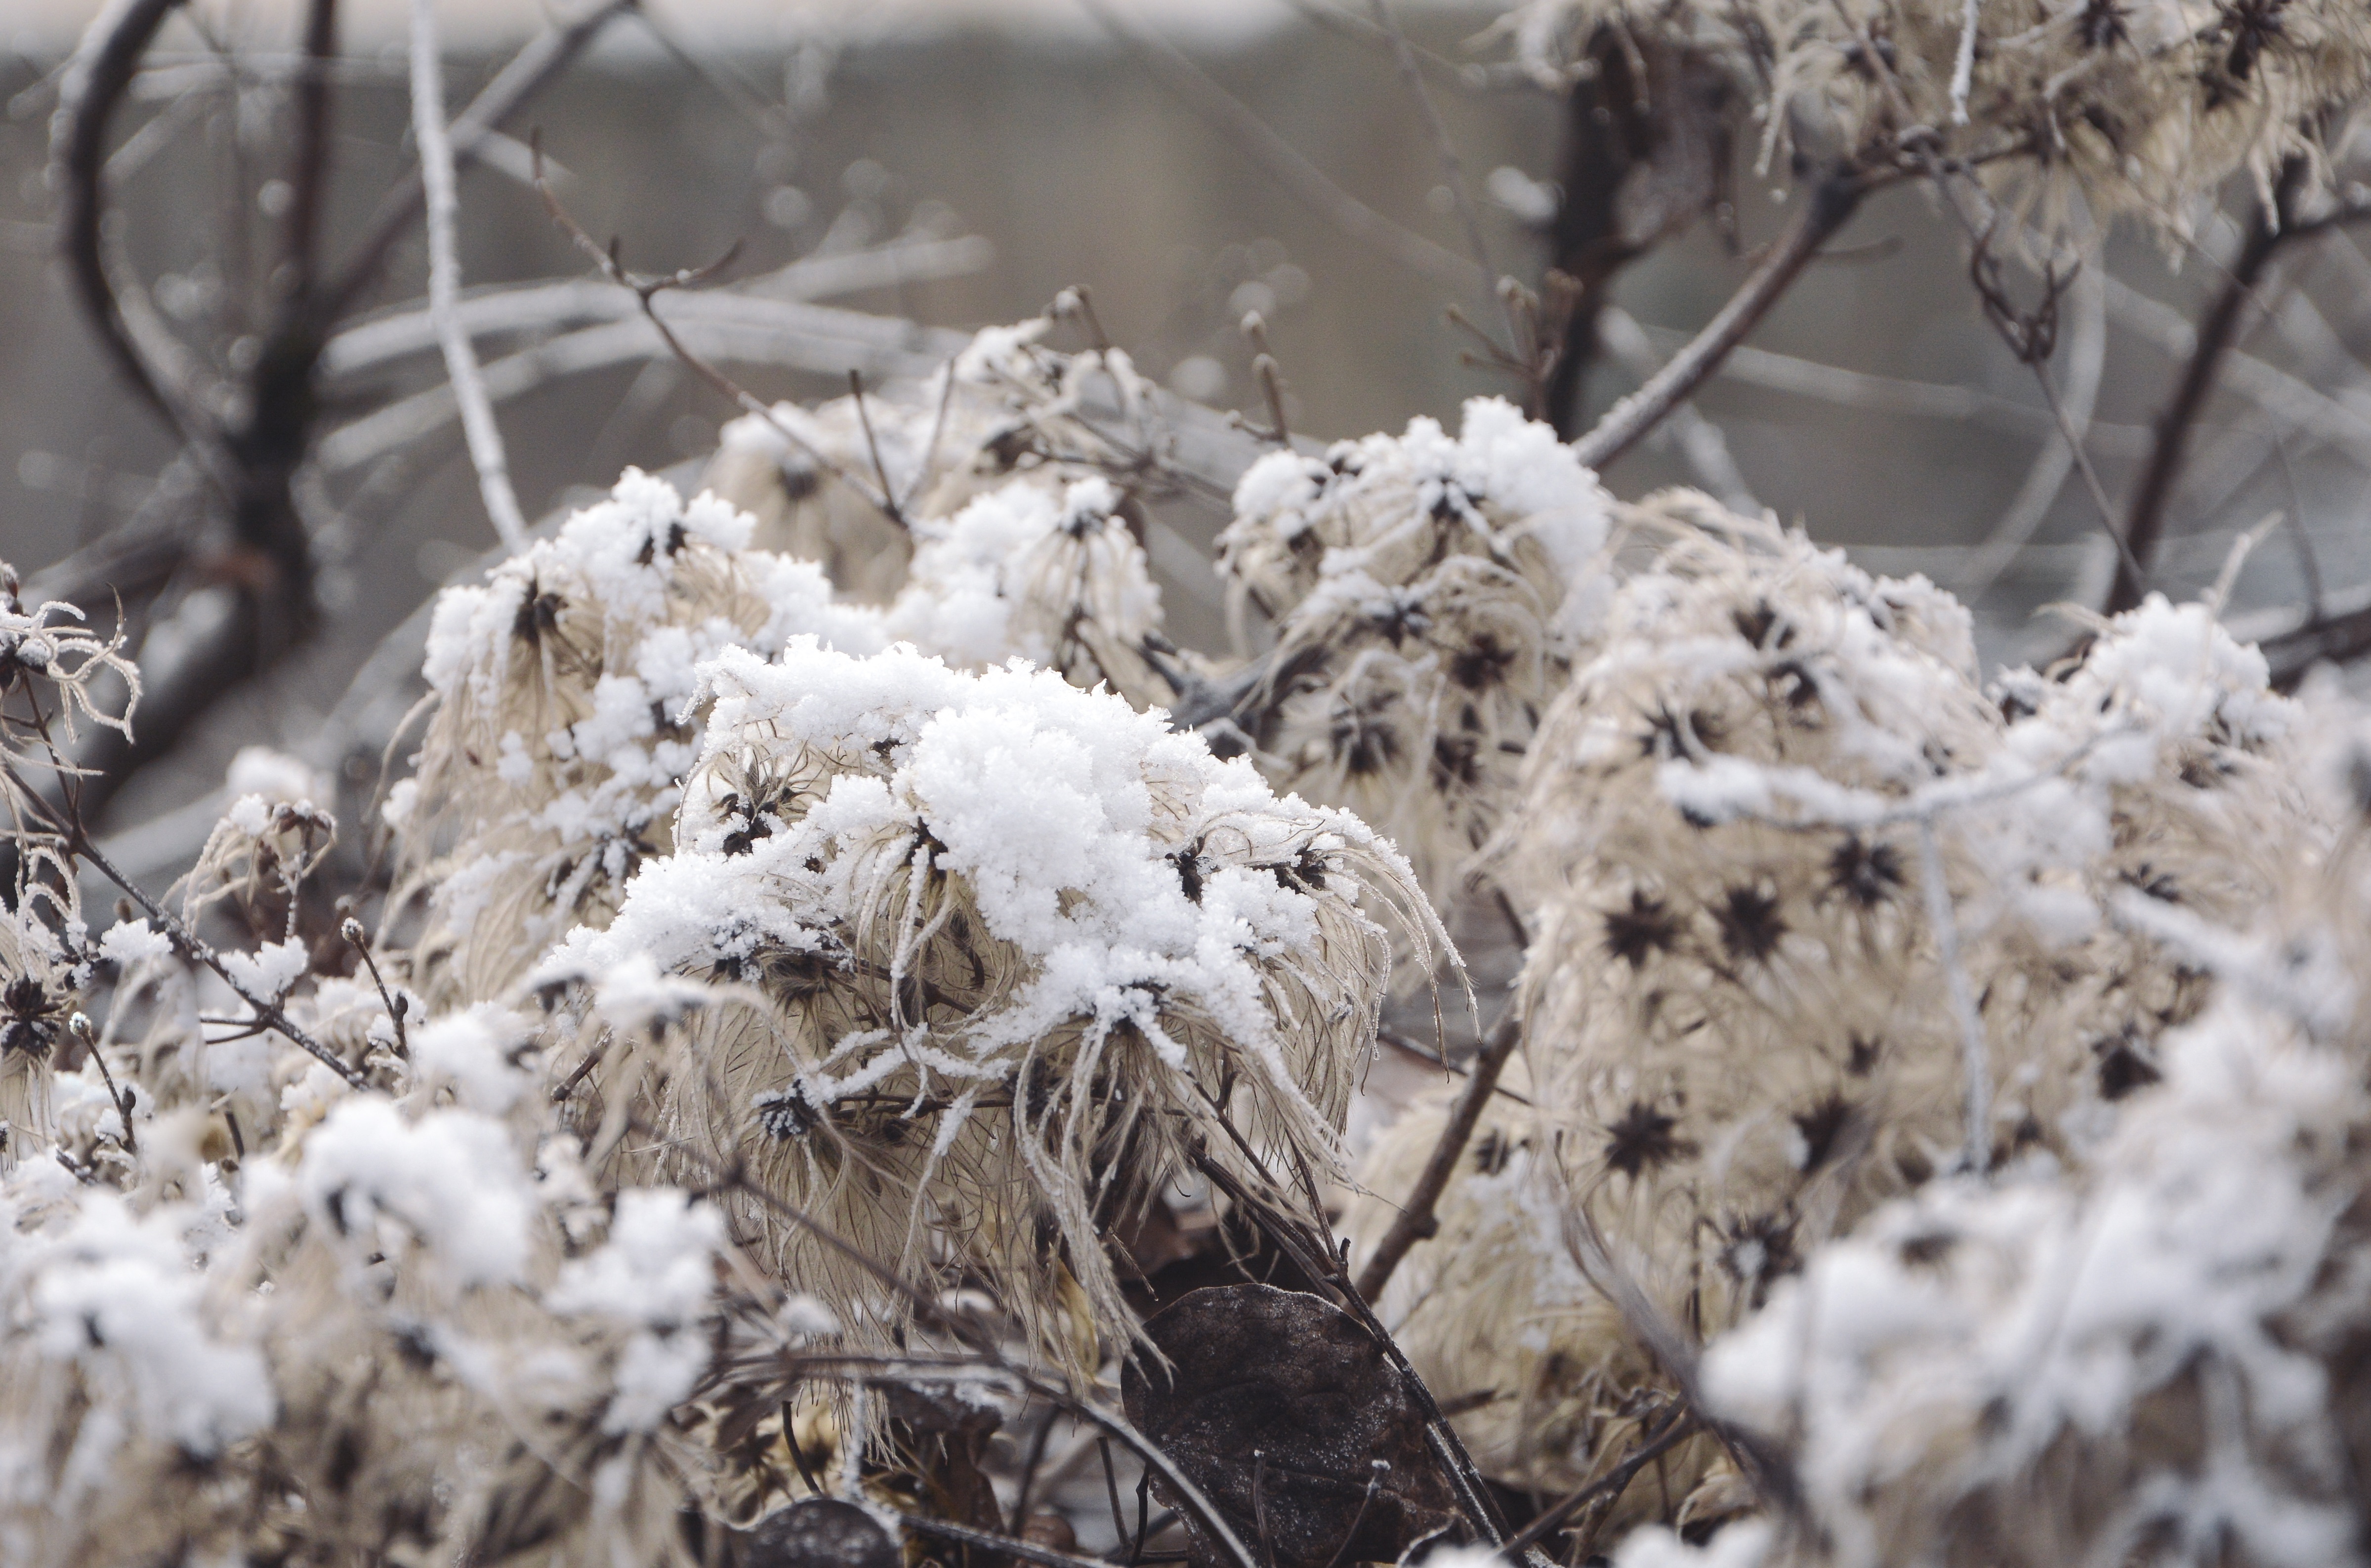
tree, branch, snow, winter, plant, flower, frost, ice, spring, weather, flora, season, twig, freezing